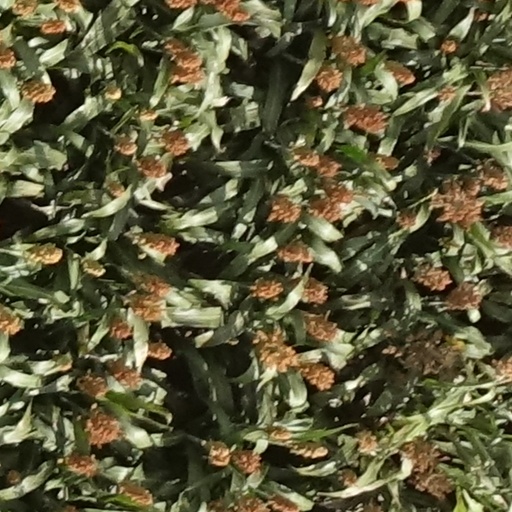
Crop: sorghum